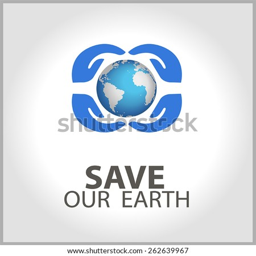
vector image of the earth , ecological illustration in gray and blue colors